Blade Man

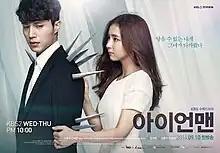
Promotional poster

Blade Man is a 2014 South Korean television series starring Lee Dong-wook and Shin Se-kyung. It aired on KBS2 from September 10 to November 13, 2014, for 18 episodes.